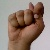
The image shows a hand gesture representing the letter 'T' in Indian Sign Language.